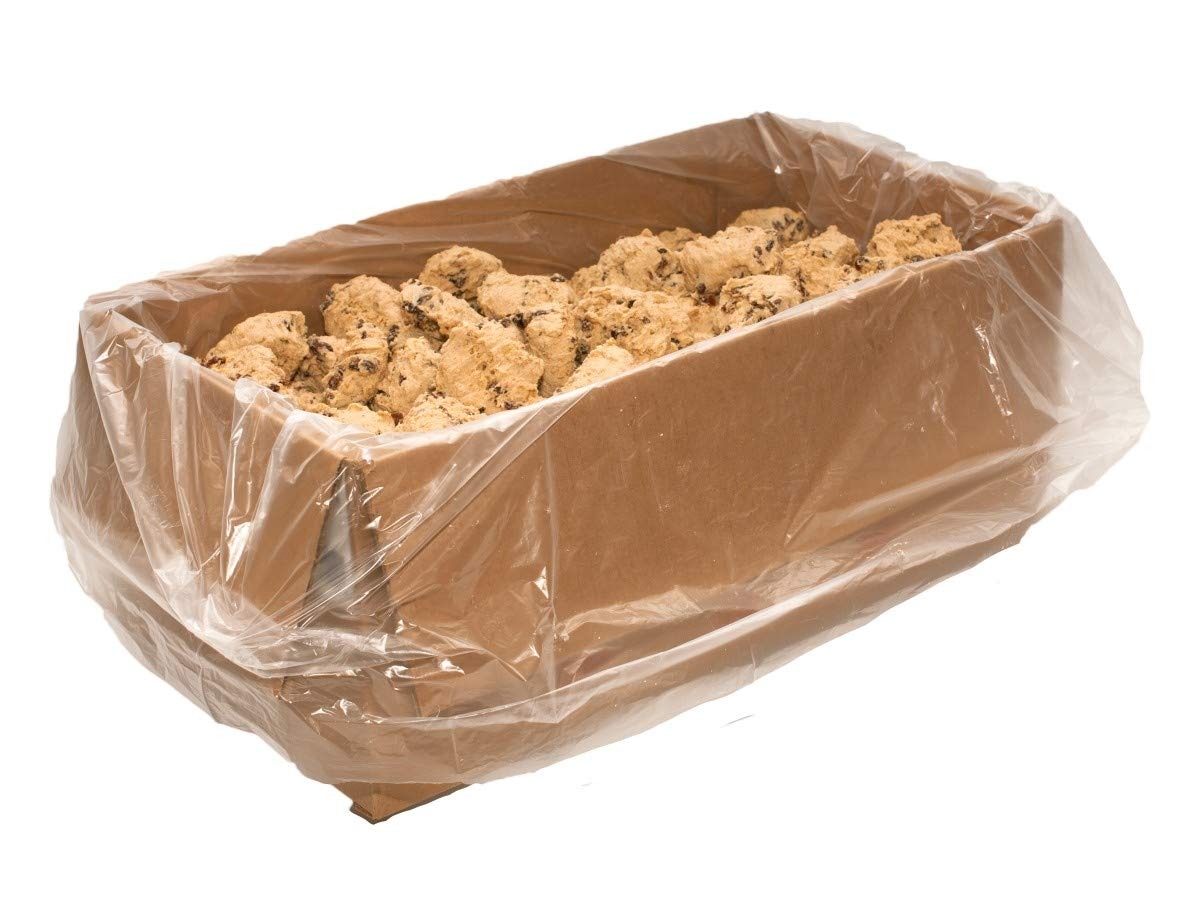
Item Name: Davids Cookies Oatmeal Raisin Gourmet Cookie Dough, 4 Ounce -- 80 per case.
Bullet Point: Ships frozen, CANNOT be cancelled after being processed.
Product Description: Davids Cookies Oatmeal Raisin Gourmet Cookie Dough, 4 Ounce -- 80 per case. Old fashioned oatmeal raisin cookies made with fresh rolled oats and plump sundried raisins.
Value: 80.0
Unit: Count

Price: 147.36